Longboard (skateboard)

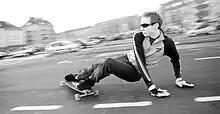
Slide gloves in use by longboarder

A pair of slide gloves is an important piece of equipment for longboarding. Slide gloves are for control as much as for safety. They allow the rider to touch the road and lean on his or her hand(s) to slide to a stop, to pre-drift into a corner, to touch the road to regain balance if balance is lost, and to protect the hands and support the rider's body during a fall.